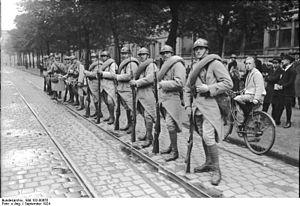
Eric Edward « Chink » Dorman-Smith est un officier britannique d’origine irlandaise à la personnalité controversée. Il a été partisan de la motorisation de l'armée. Sa carrière, qui s’annonçait brillante, a été abruptement interrompue en 1944 par sa hiérarchie. Il a été l’ami d’Ernest Hemingway.